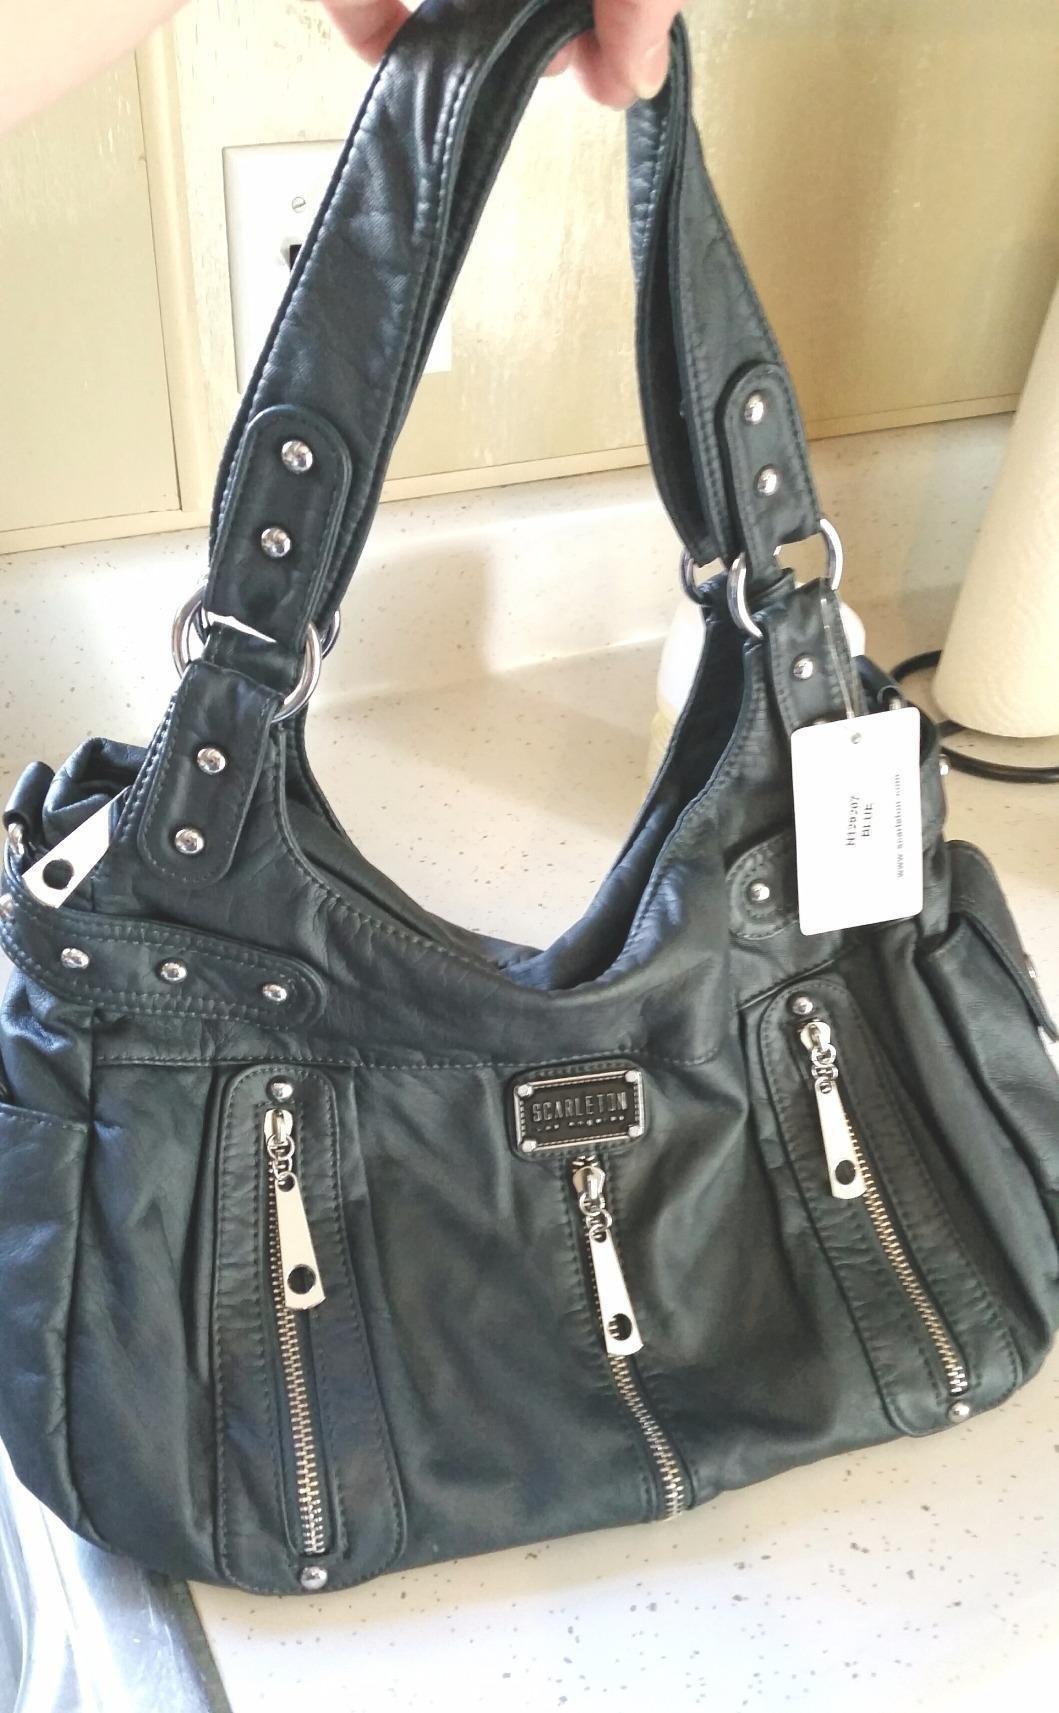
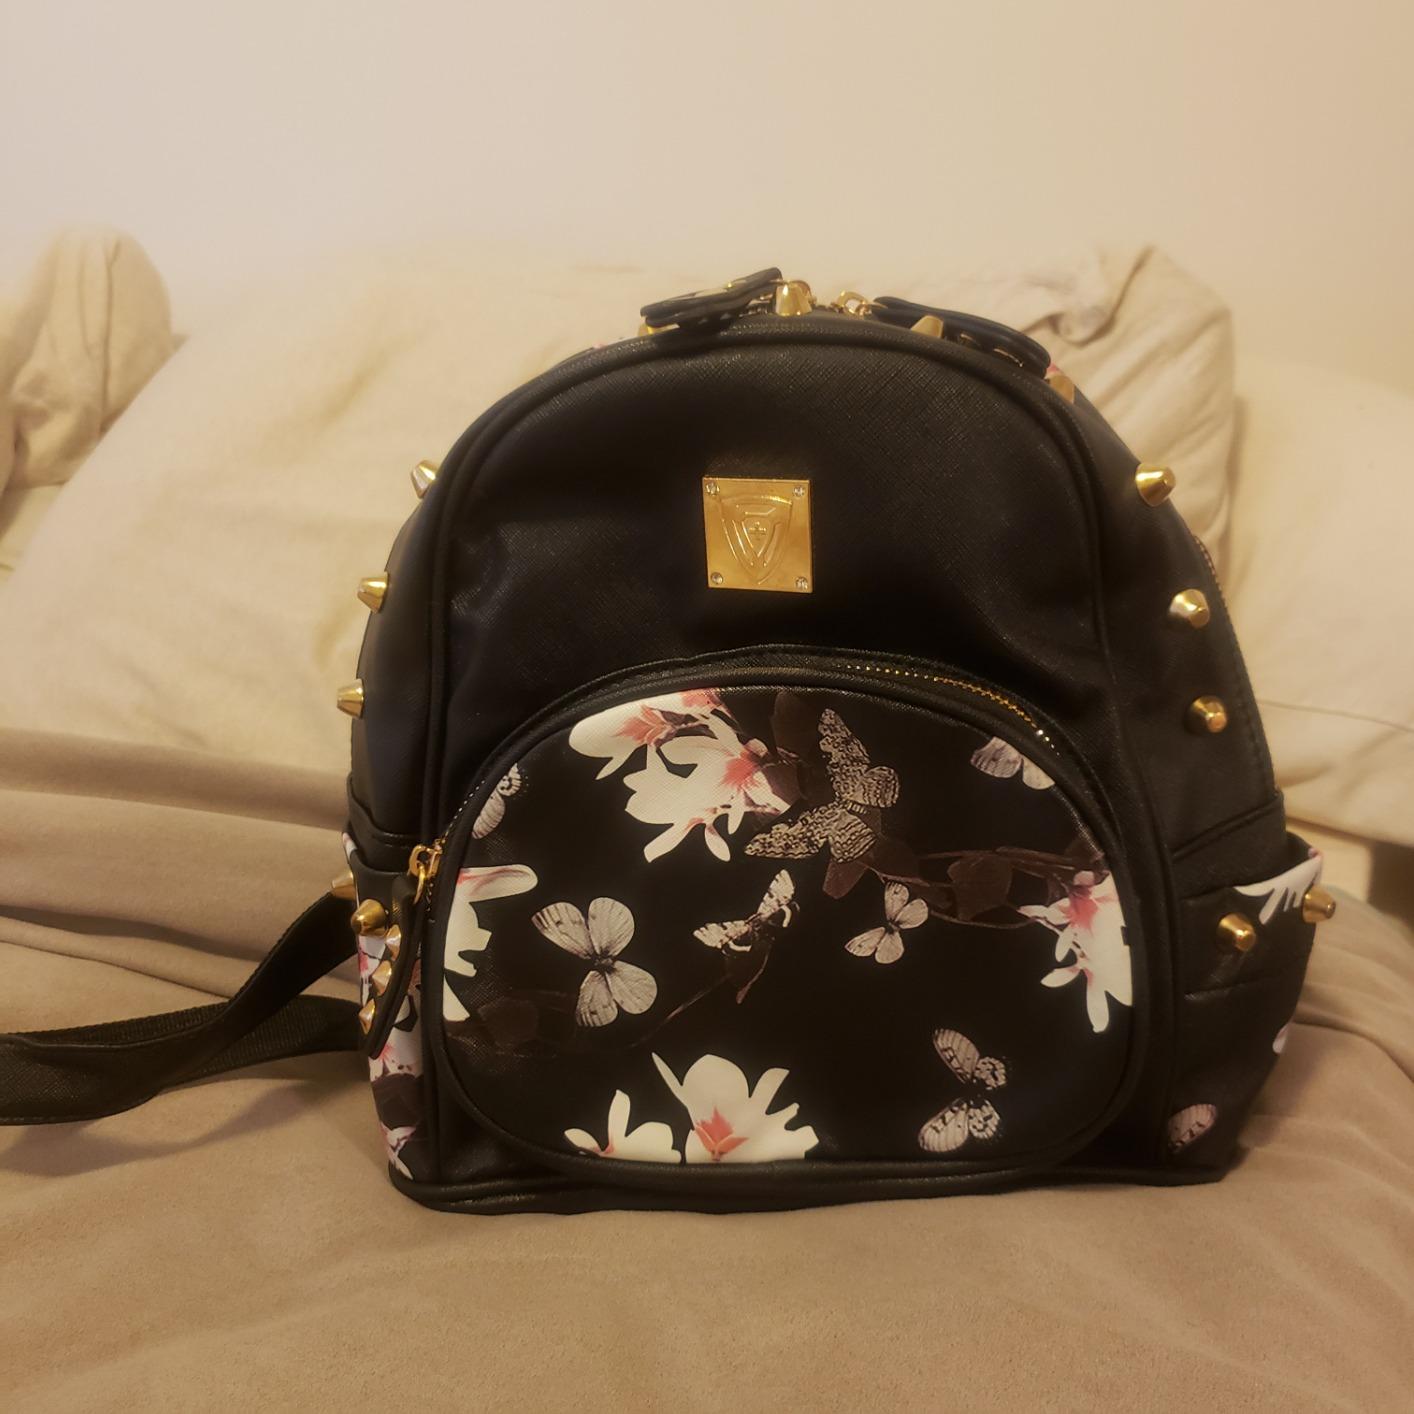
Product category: accessories_handbag
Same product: no